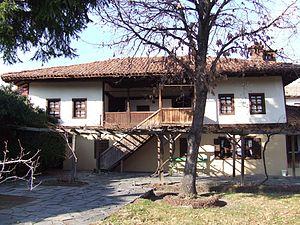
Panagyurichté est une ville située dans le centre-ouest de la Bulgarie.